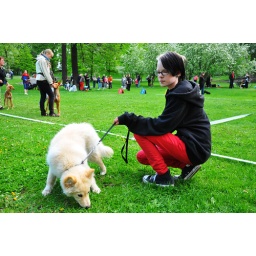
Girl in red pants and her doggie